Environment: real
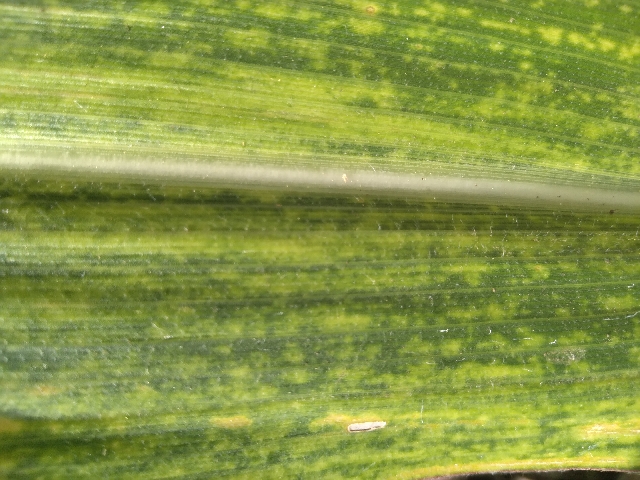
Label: lethal_necrosis